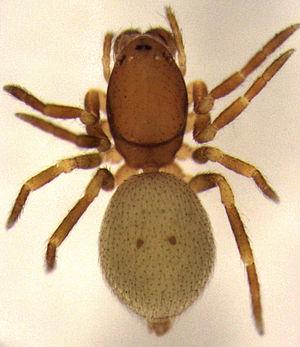
Pararchaea alba, unique représentant du genre Pararchaea, est une espèce d'araignées aranéomorphes de la famille des Malkaridae.